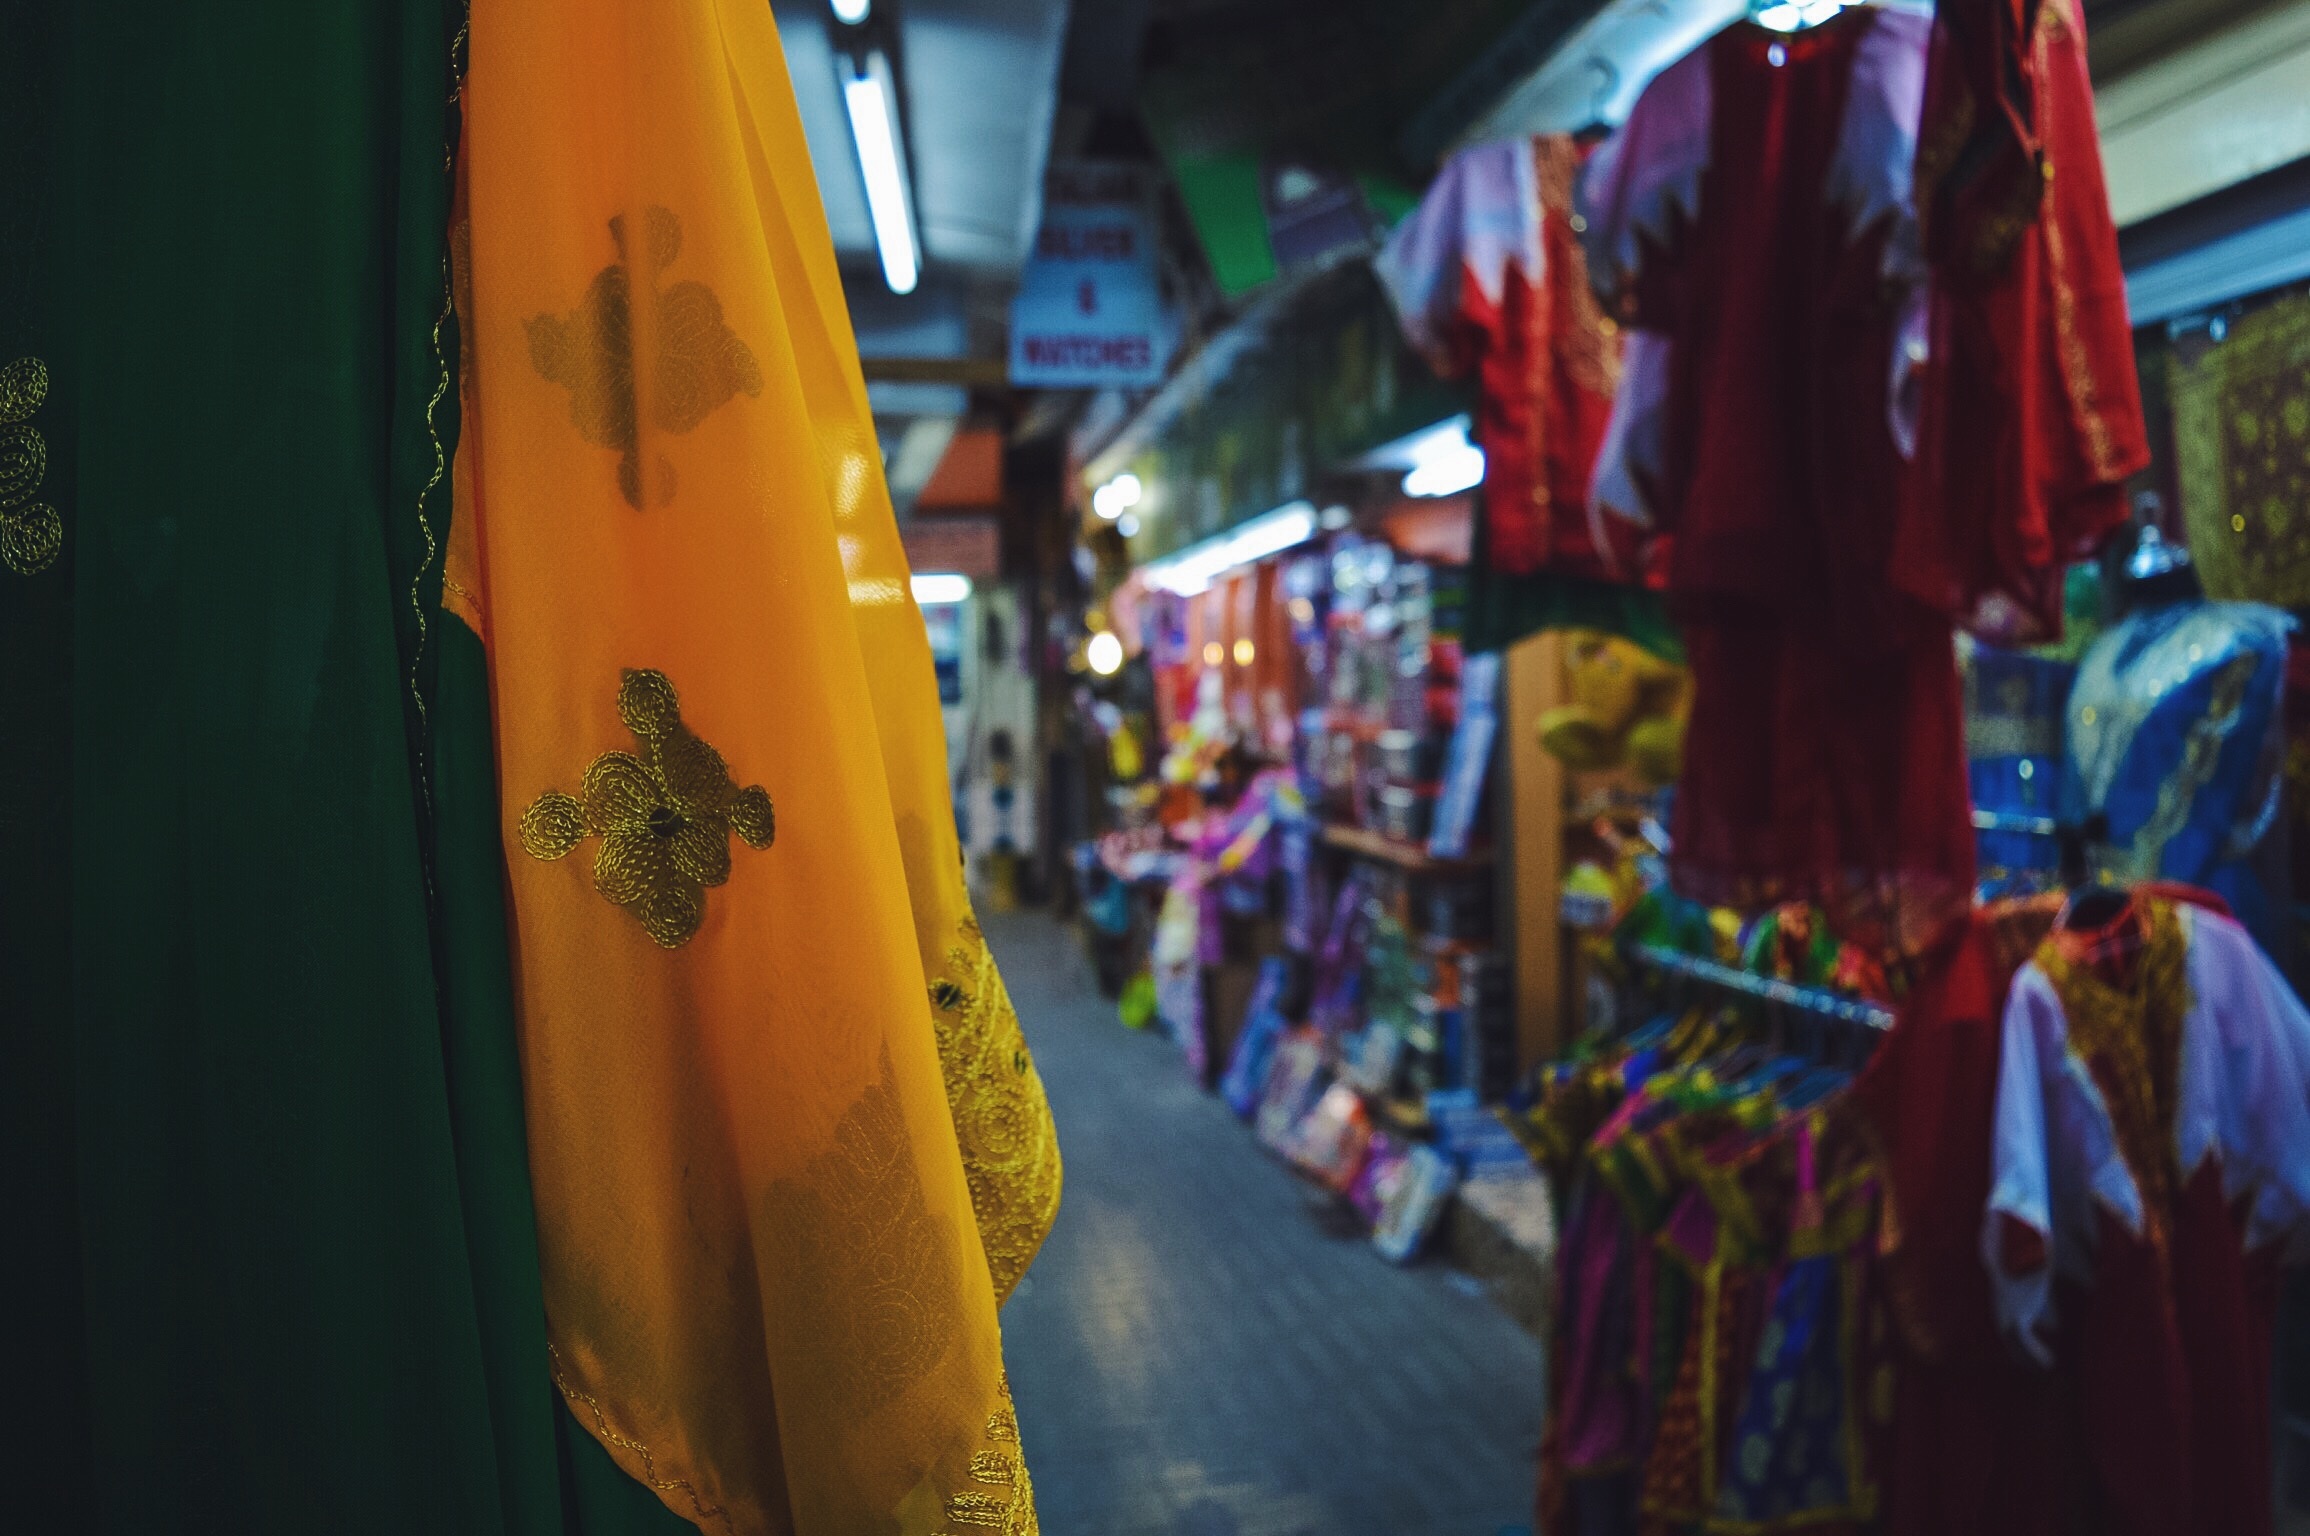
city, color, bazaar, market, blue, human settlement